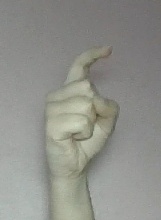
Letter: ra